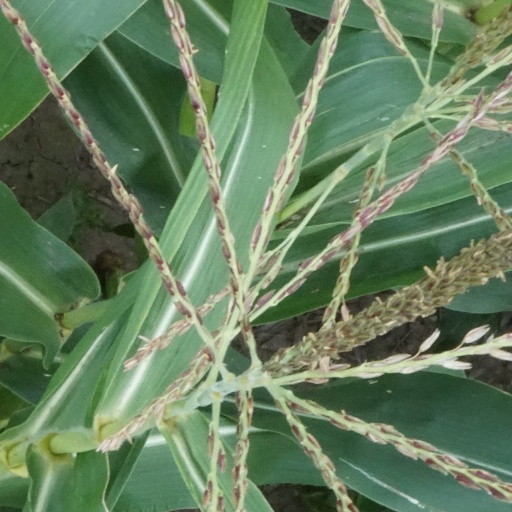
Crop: maize; corn